R. T. Rybak

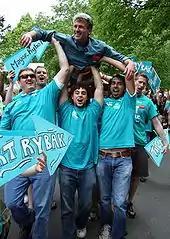
Rybak crowd surfing in a Minneapolis parade

In 2001, Rybak defeated incumbent mayor Sharon Sayles Belton, receiving 57,739 votes (64.7%) to her 30,896 (34.6%).